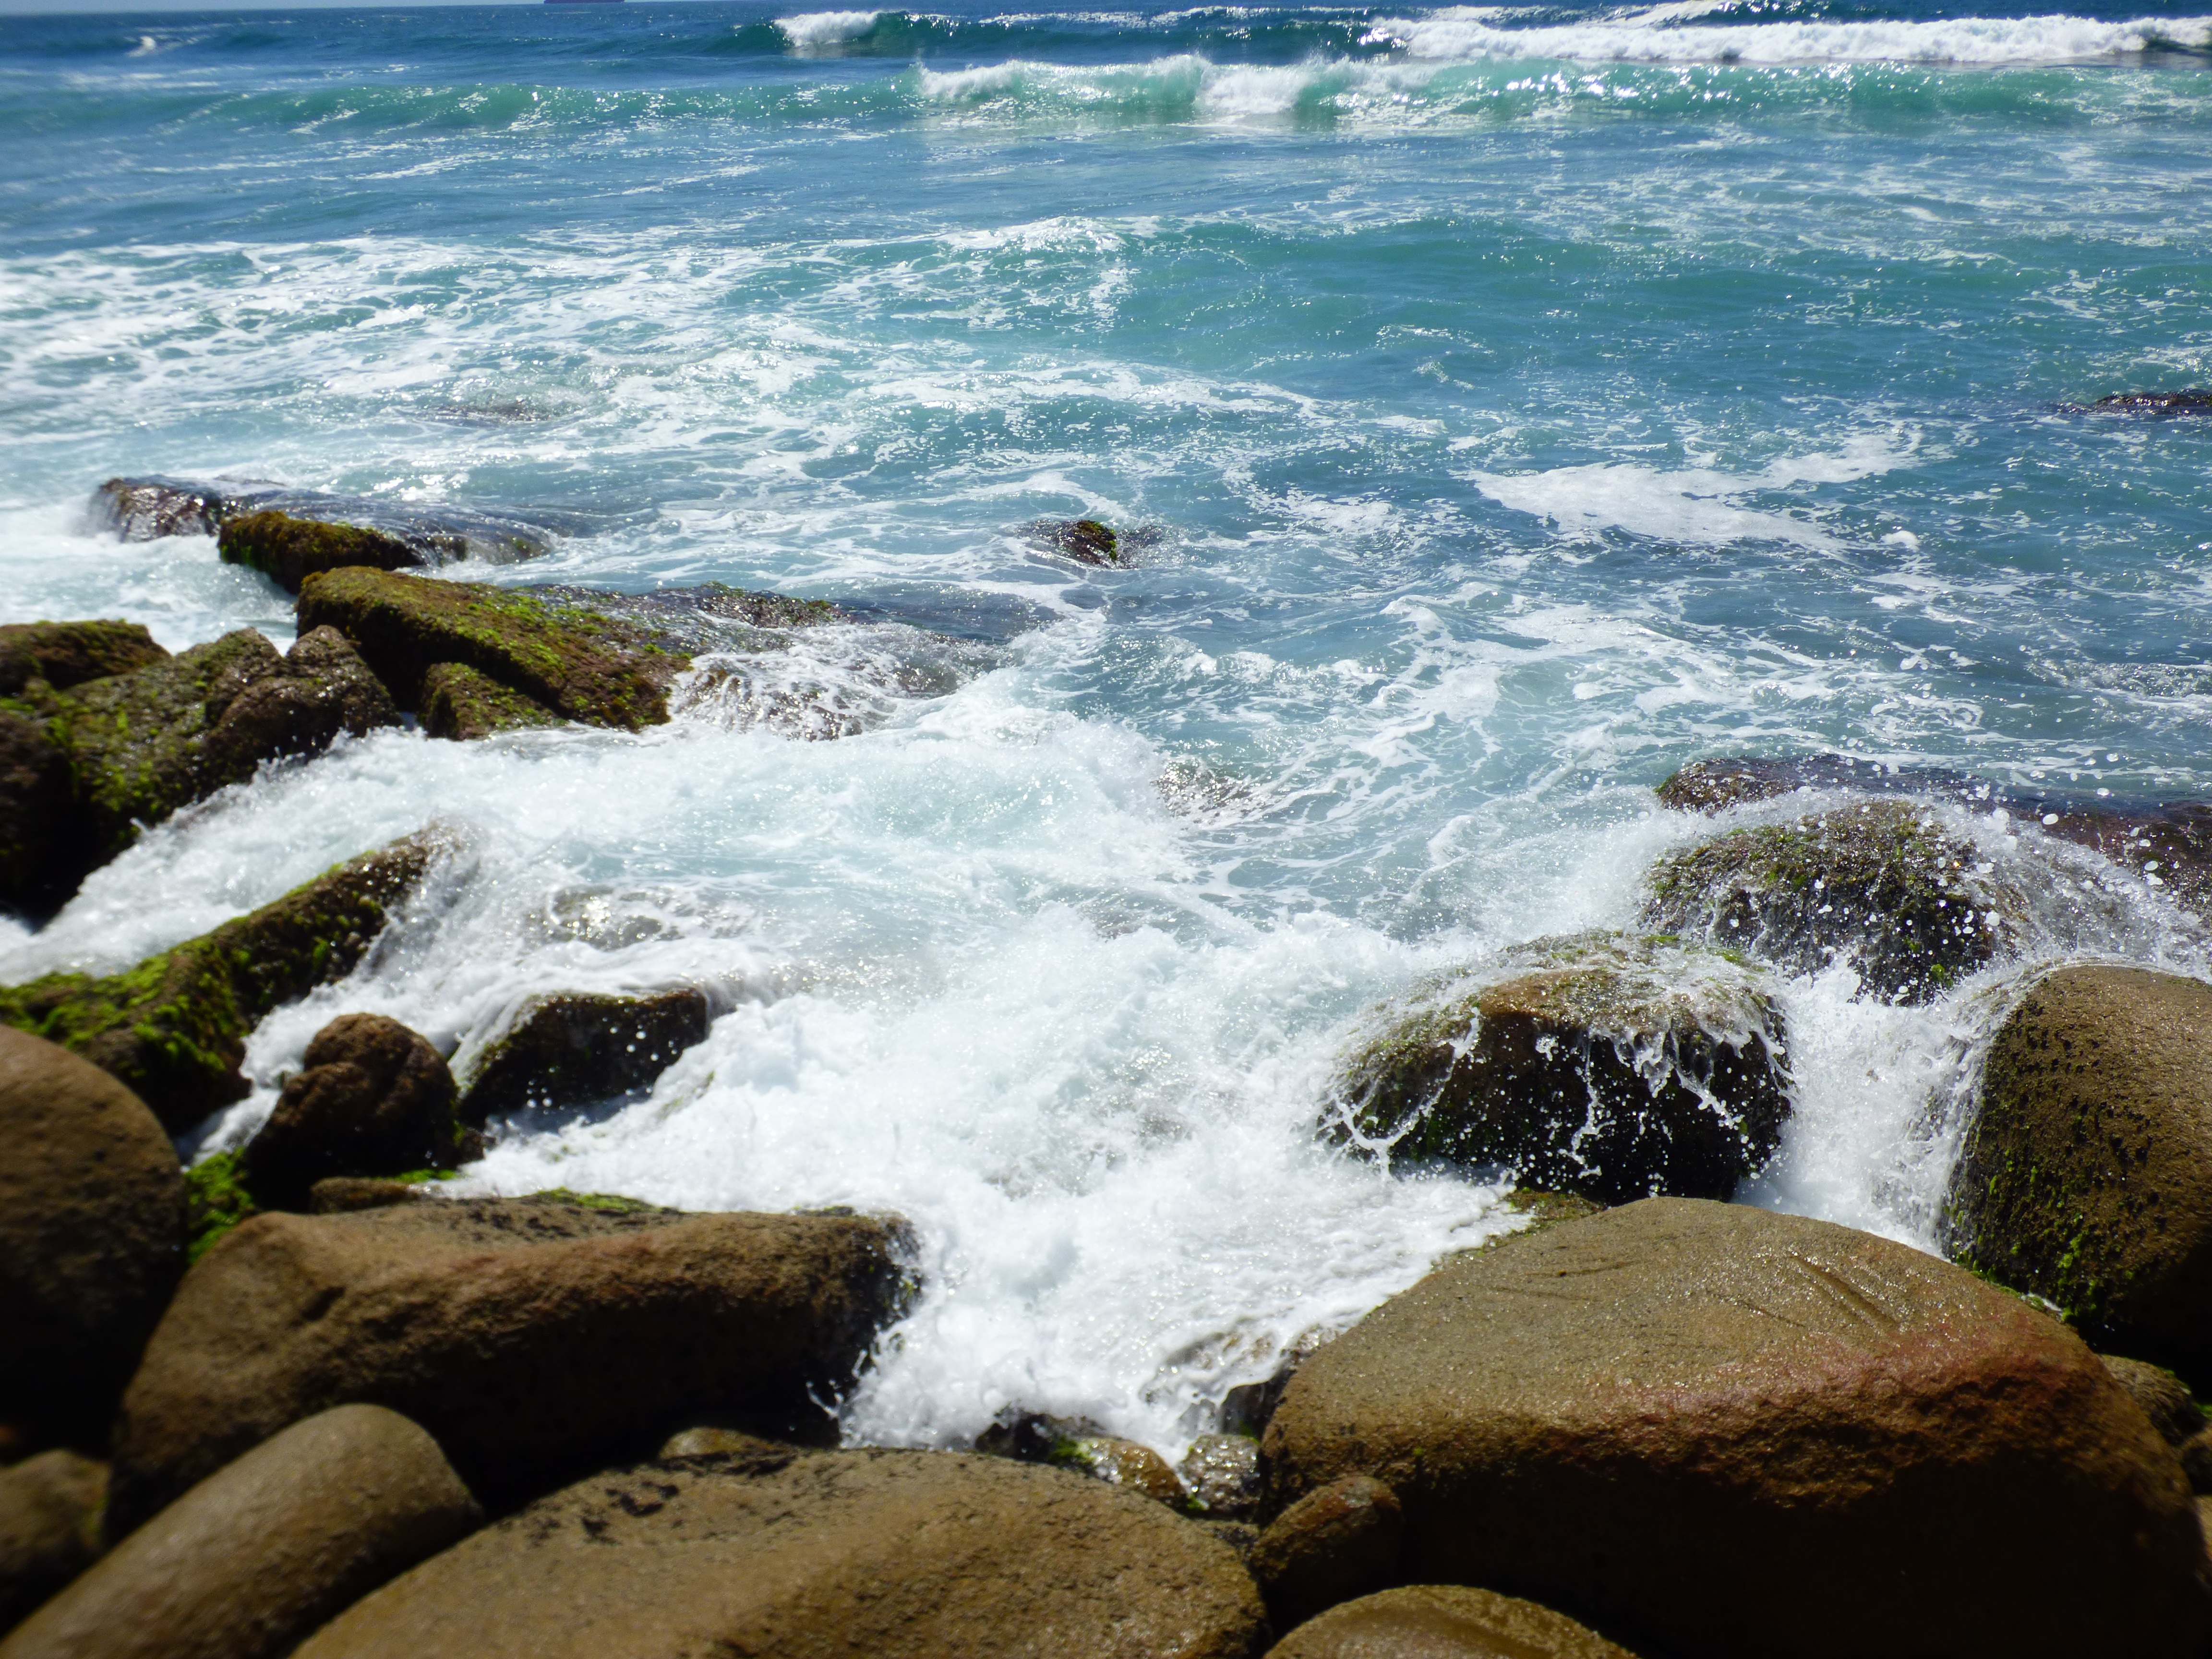
beach, landscape, sea, coast, water, rock, ocean, shore, wave, cliff, rapid, terrain, material, body of water, brazil, santa catarina, pink beach, wind wave